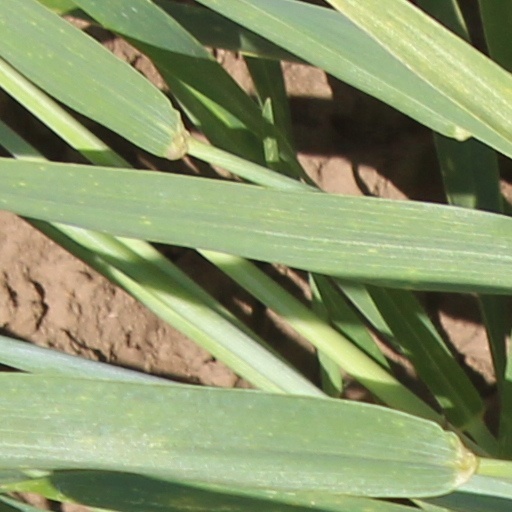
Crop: wheat